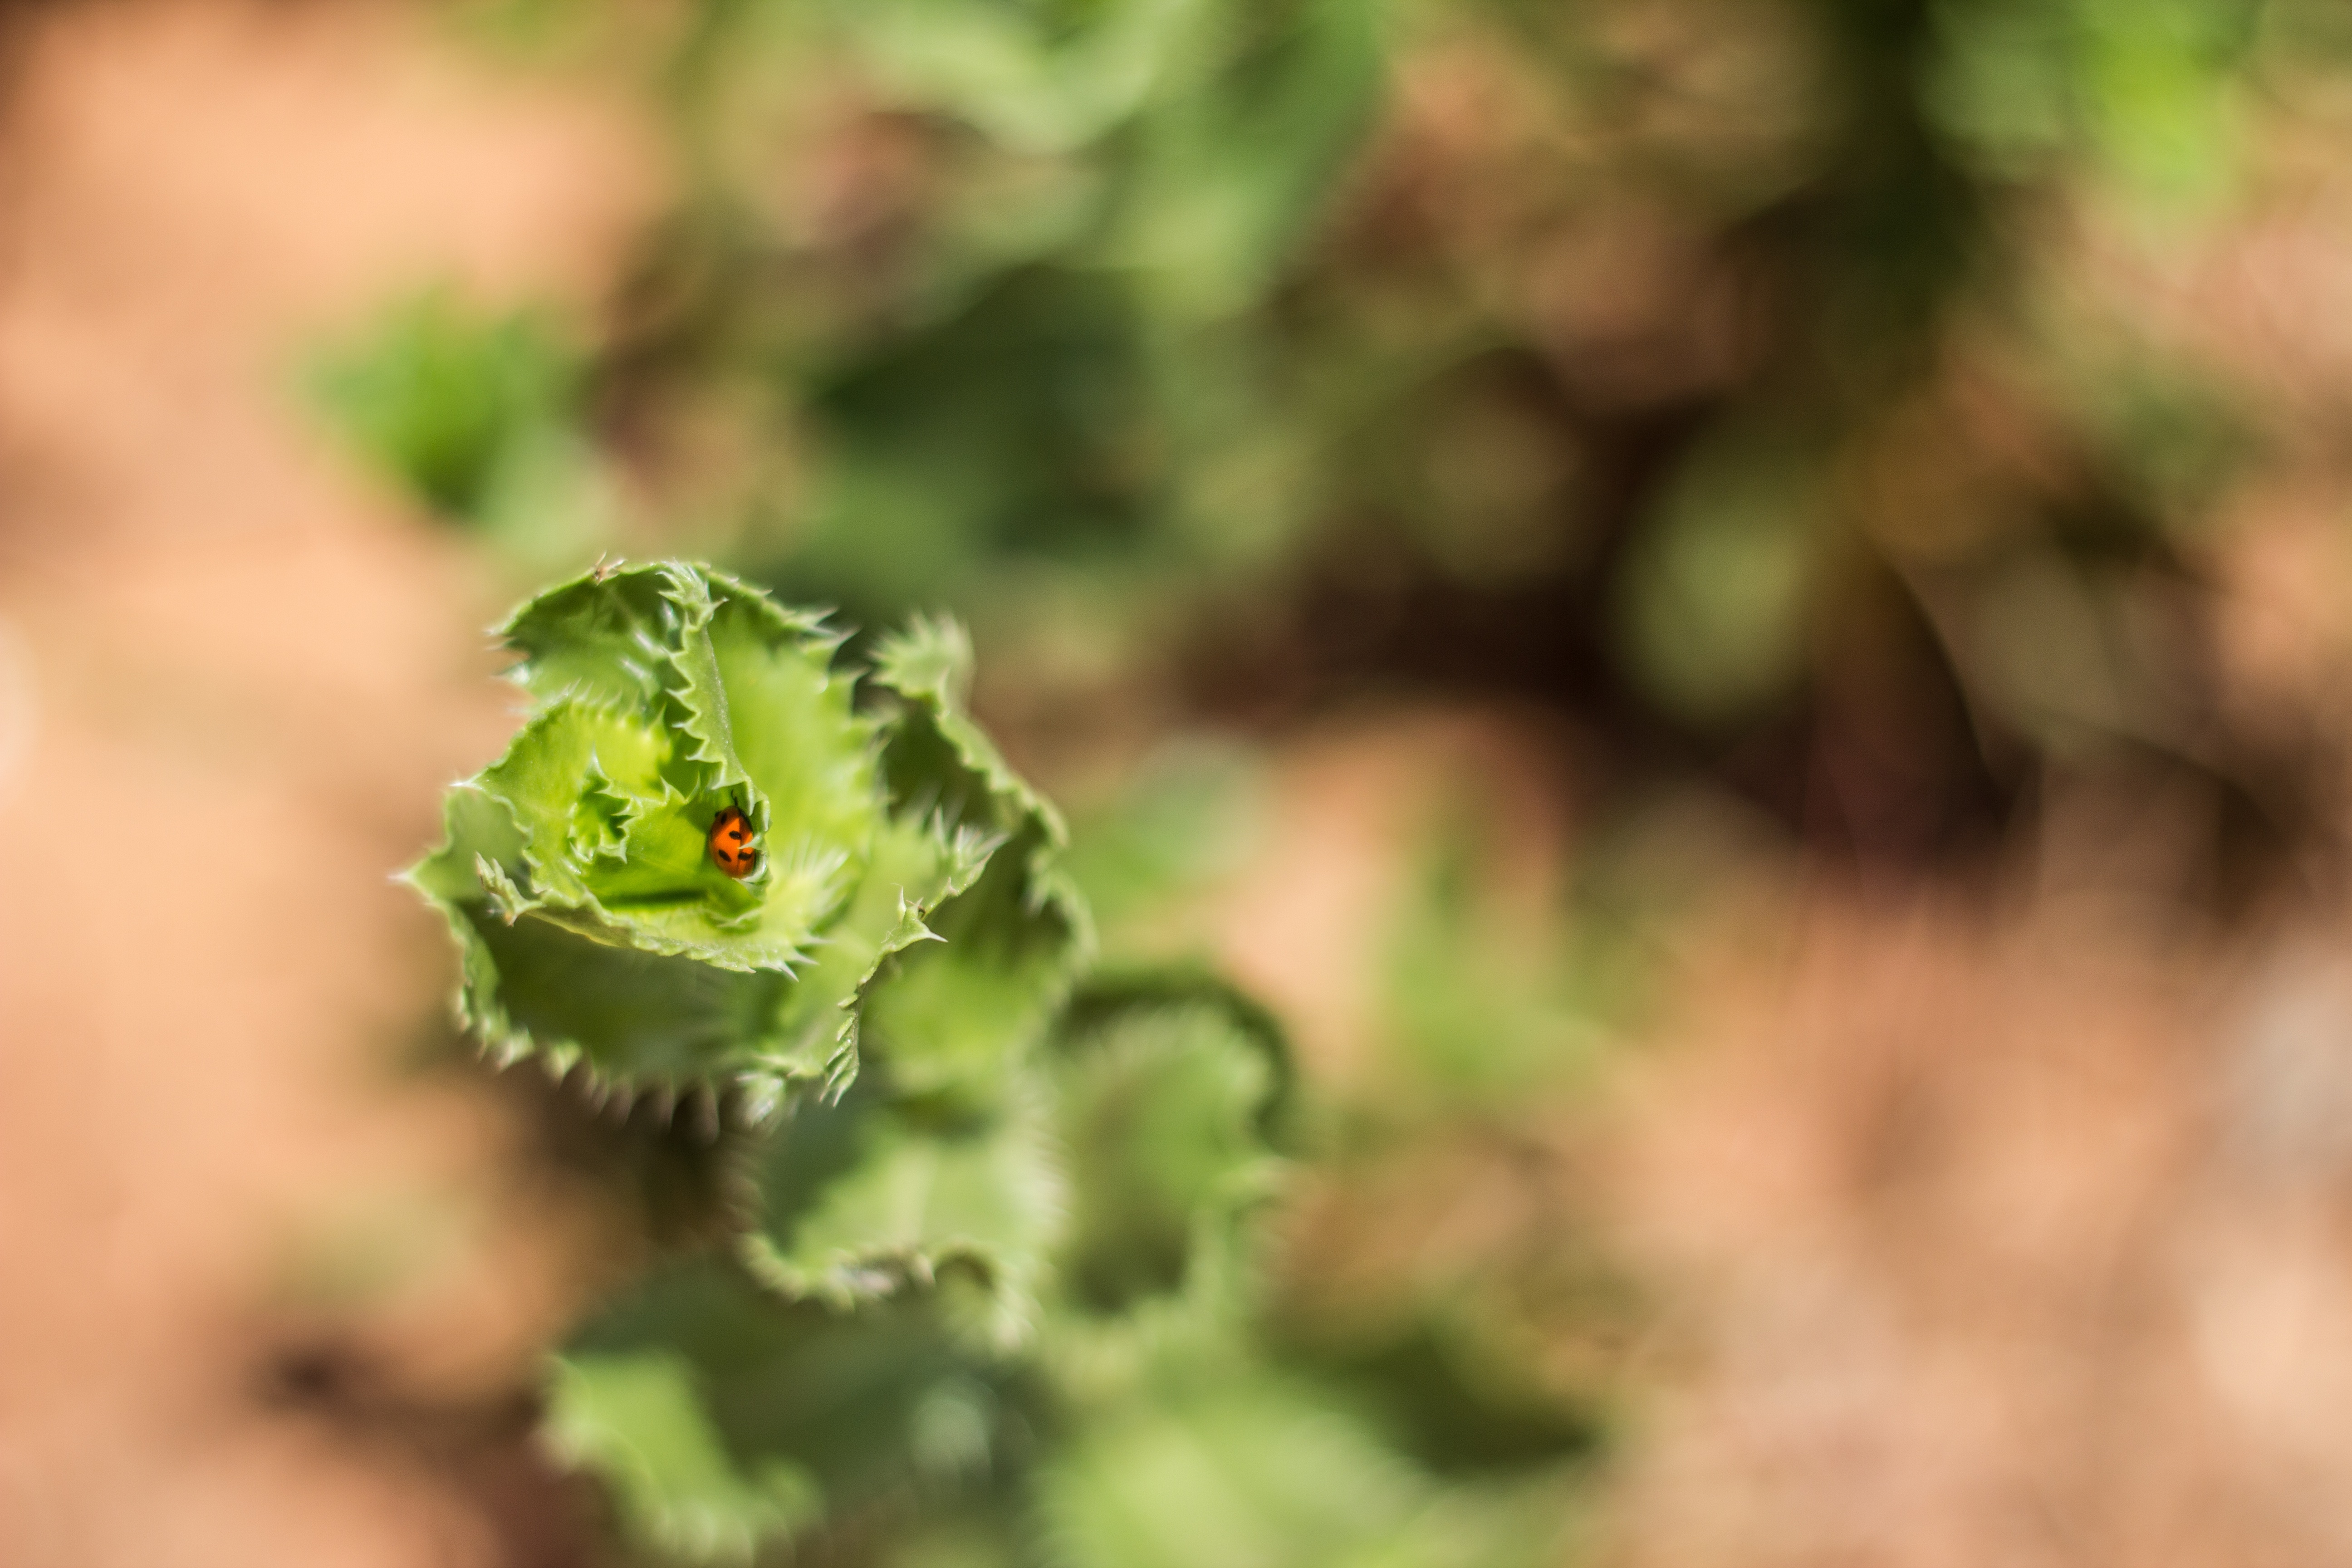
nature, grass, plant, leaf, flower, green, produce, insect, autumn, flora, fauna, invertebrate, close up, macro photography